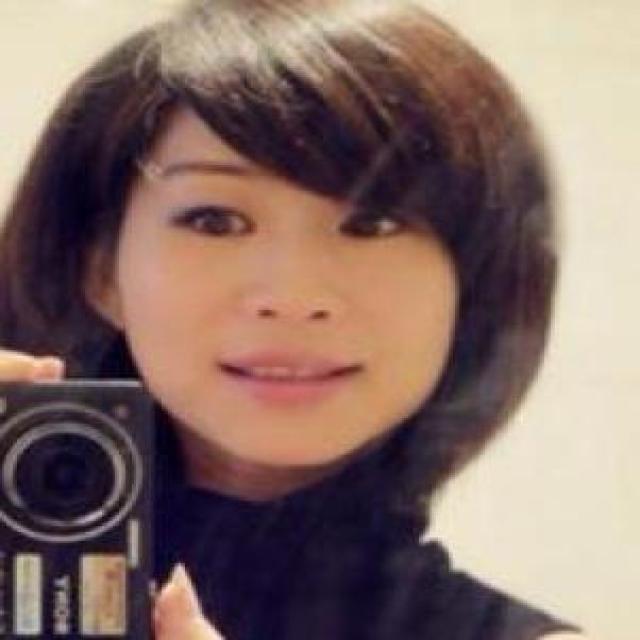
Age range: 21-44